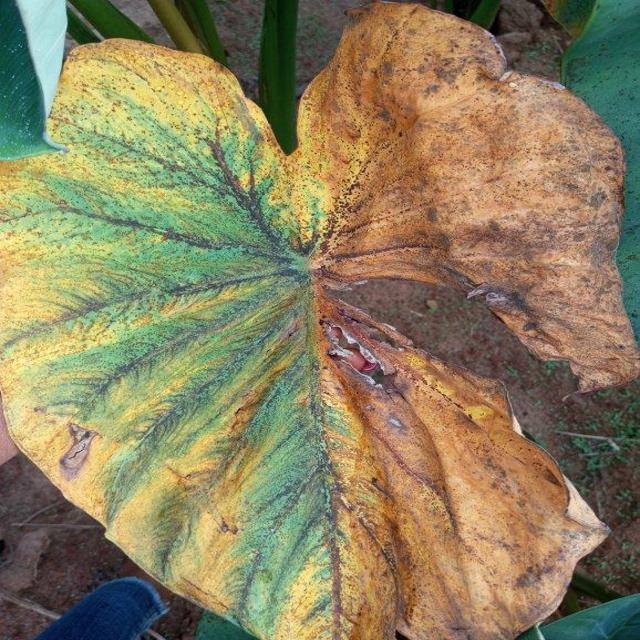
Label: Late_Blight